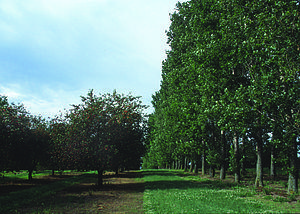
Un verger est un espace de terrain dévolu à la culture d'arbres fruitiers, appelée arboriculture fruitière. Il en existe différents types : les vergers conservatoires, les prés-vergers, les vergers commerciaux et de jardin potager.